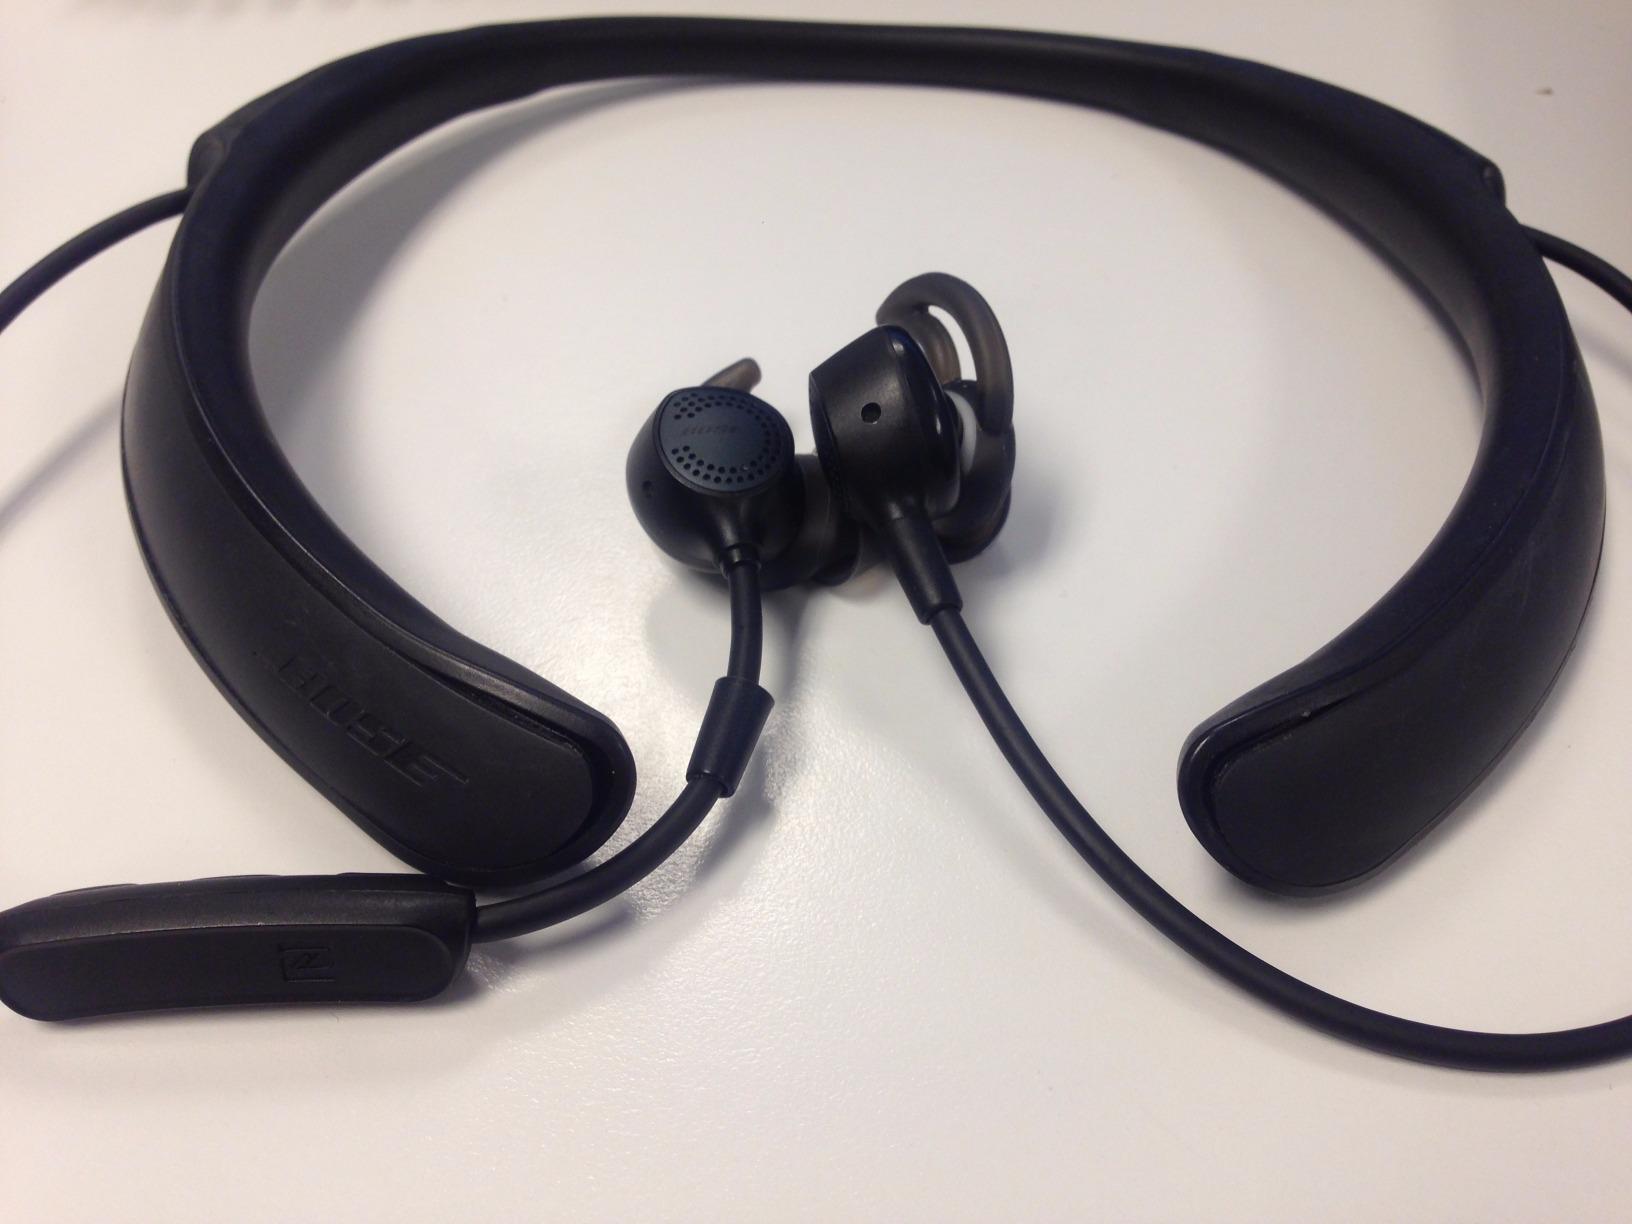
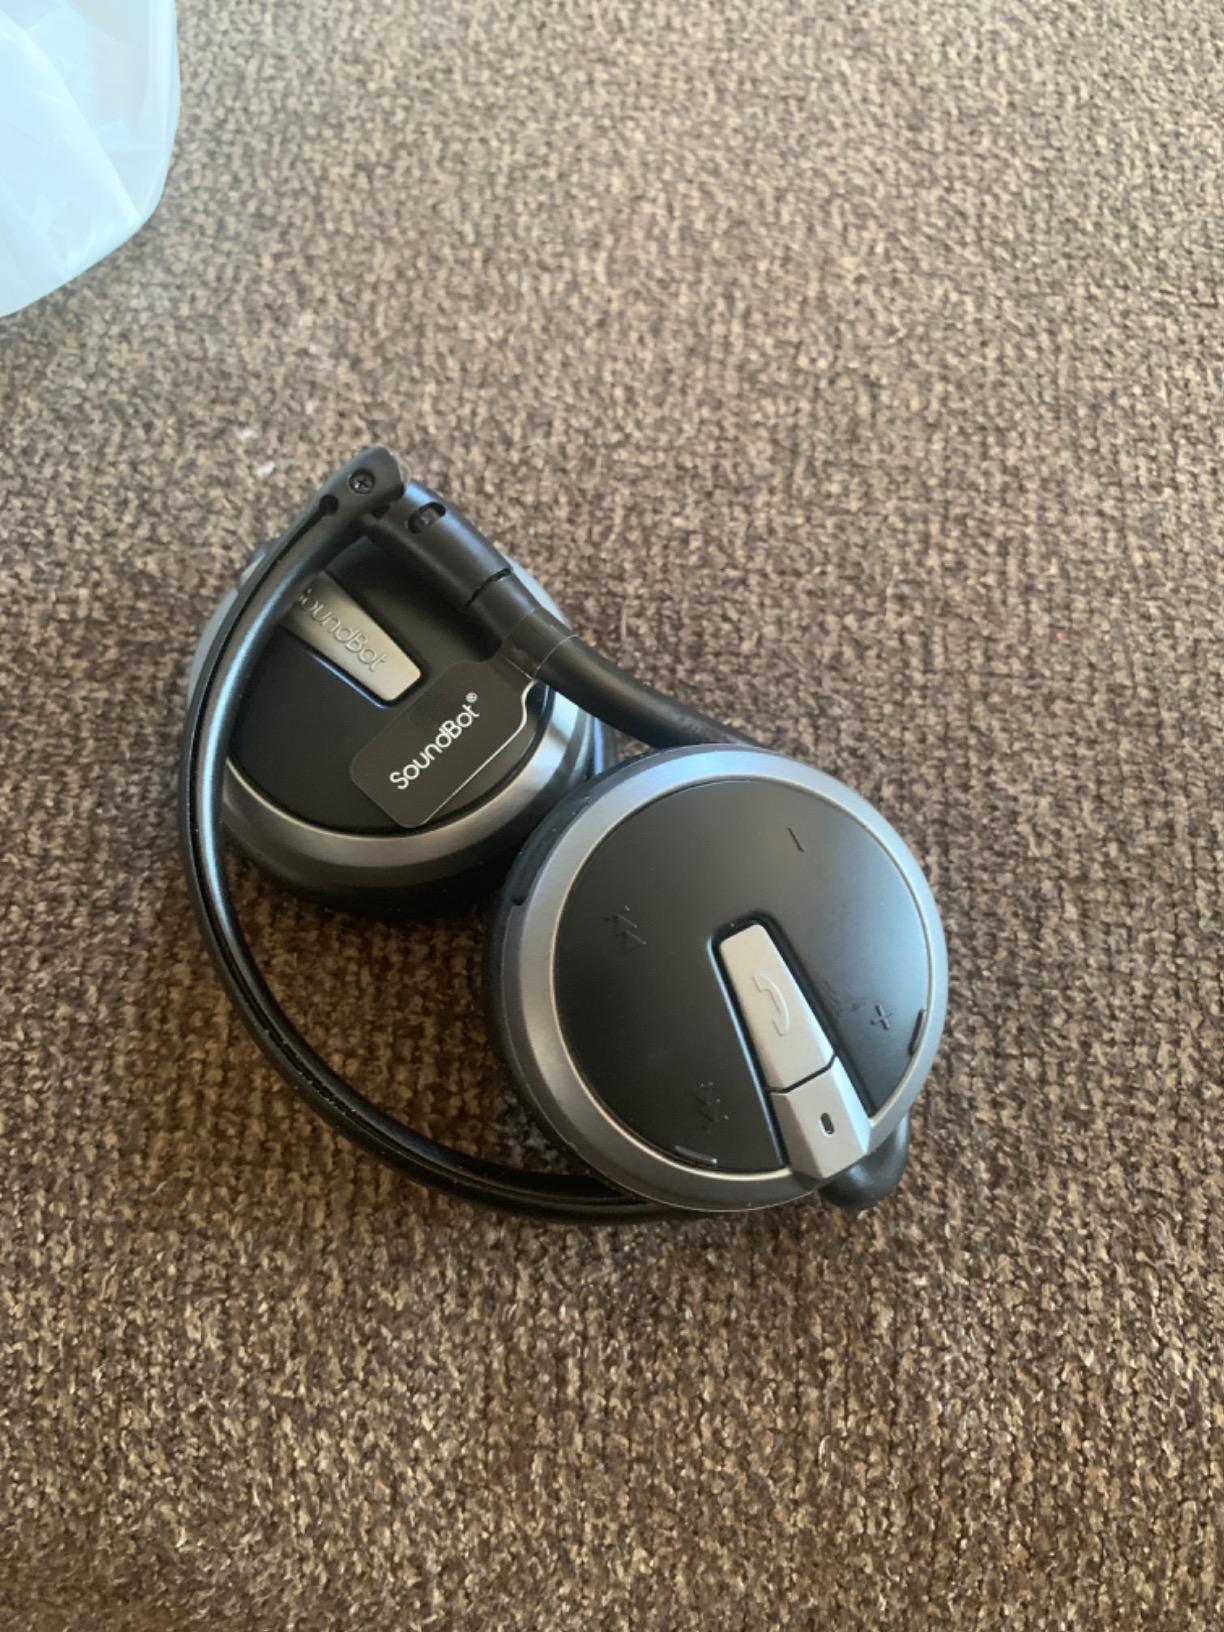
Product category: headphones
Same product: no